Write amplification

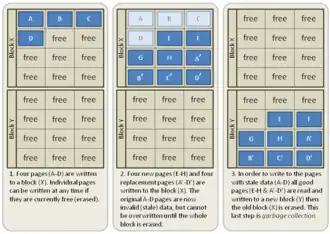
Pages are written into blocks until they become full. Then, the pages with current data are moved to a new block and the old block is erased.

Data is written to the flash memory in units called pages (made up of multiple cells). However, the memory can only be erased in larger units called blocks (made up of multiple pages). If the data in some of the pages of the block are no longer needed (also called stale pages), only the pages with good data in that block are read and rewritten into another previously erased empty block. Then the free pages left by not moving the stale data are available for new data. This is a process called "garbage collection" (GC). All SSDs include some level of garbage collection, but they may differ in when and how fast they perform the process. Garbage collection is a big part of write amplification on the SSD.